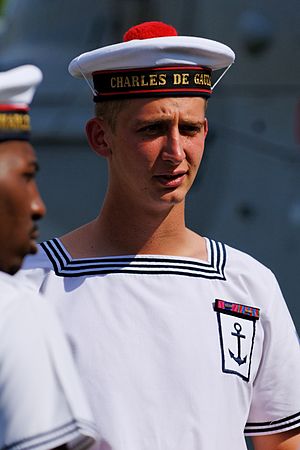
Franske flåde / Rangbetegnelser i den franske flåde / Befalingsmænd m.v.
Den Franske flåde, officielt kaldt Marine nationale og ofte kaldt La Royale er den maritime del af det franske militær. Den består af et bredt udvalg af skibe, fra patruljebåde til missilbevæbnede fregatter, og den har et atomdrevet hangarskib og 10 atomdrevne undervandsbåde, hvoraf de fire er udrustet med interkontinentale missiler.